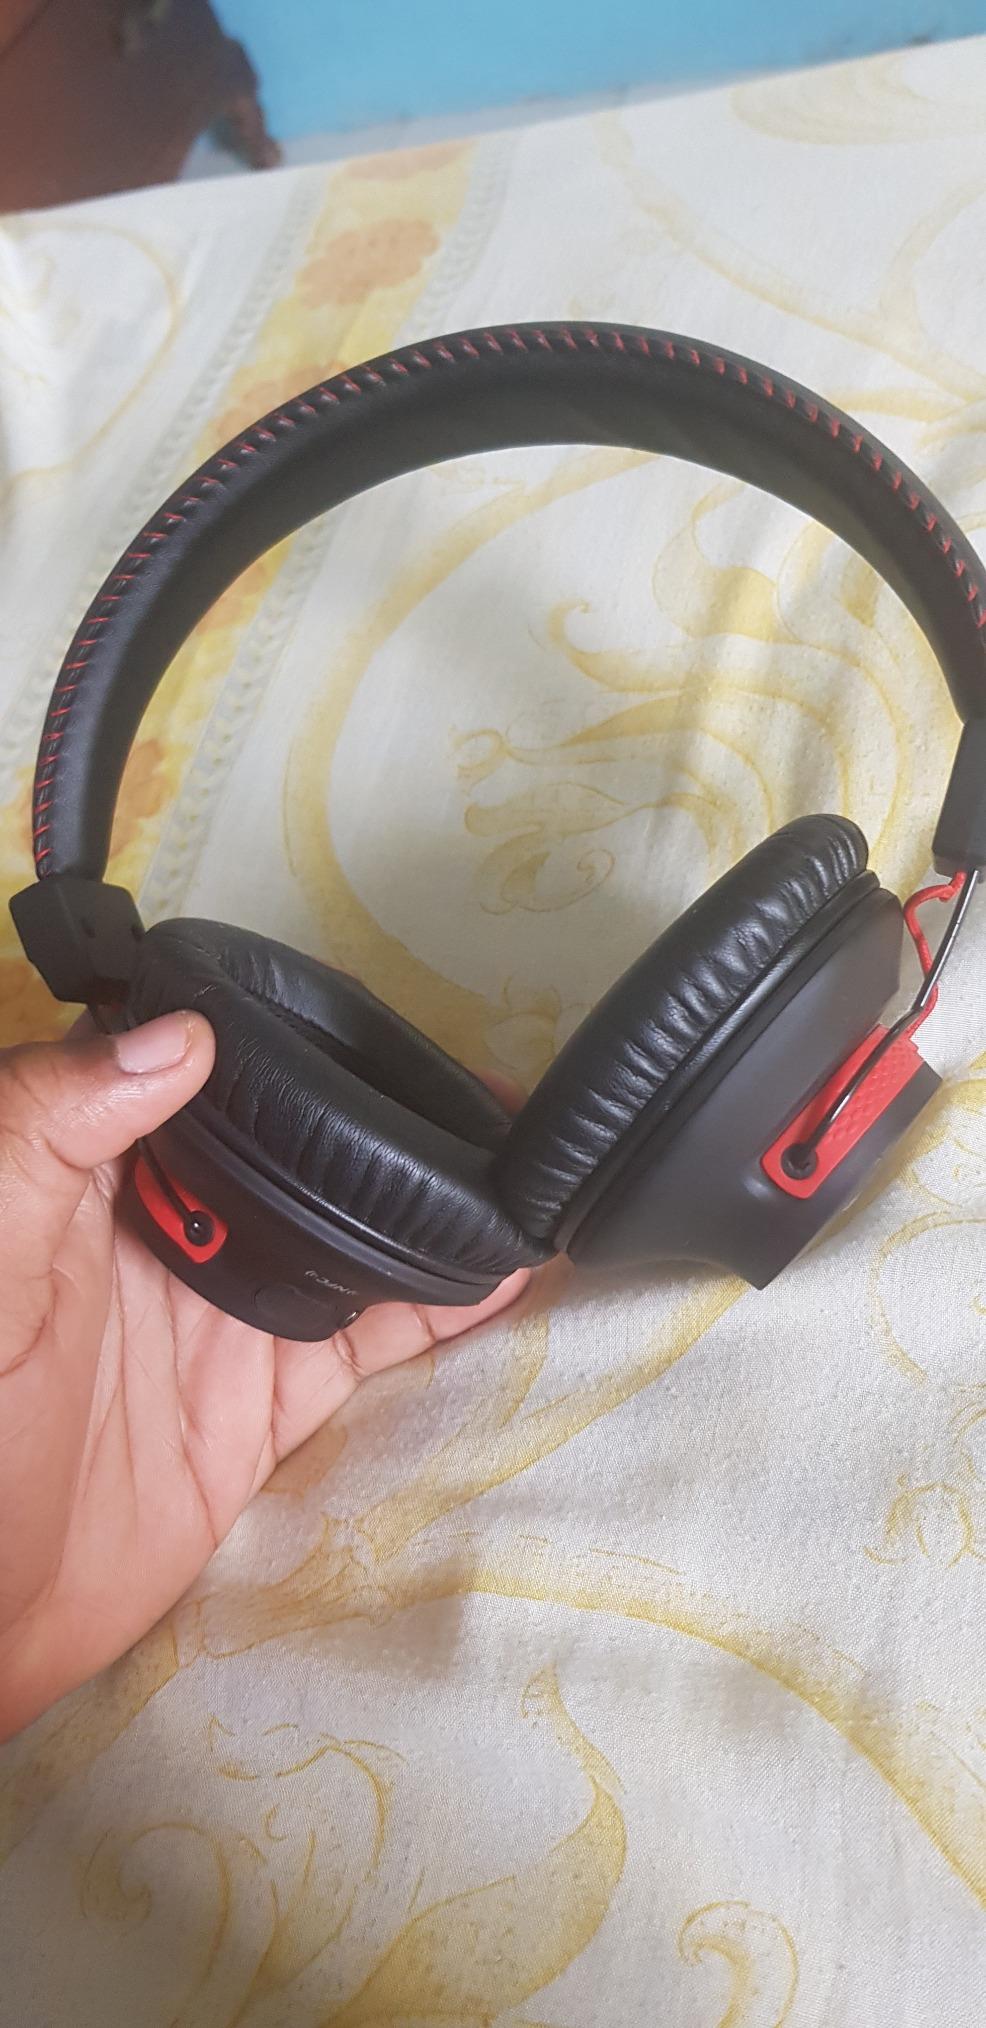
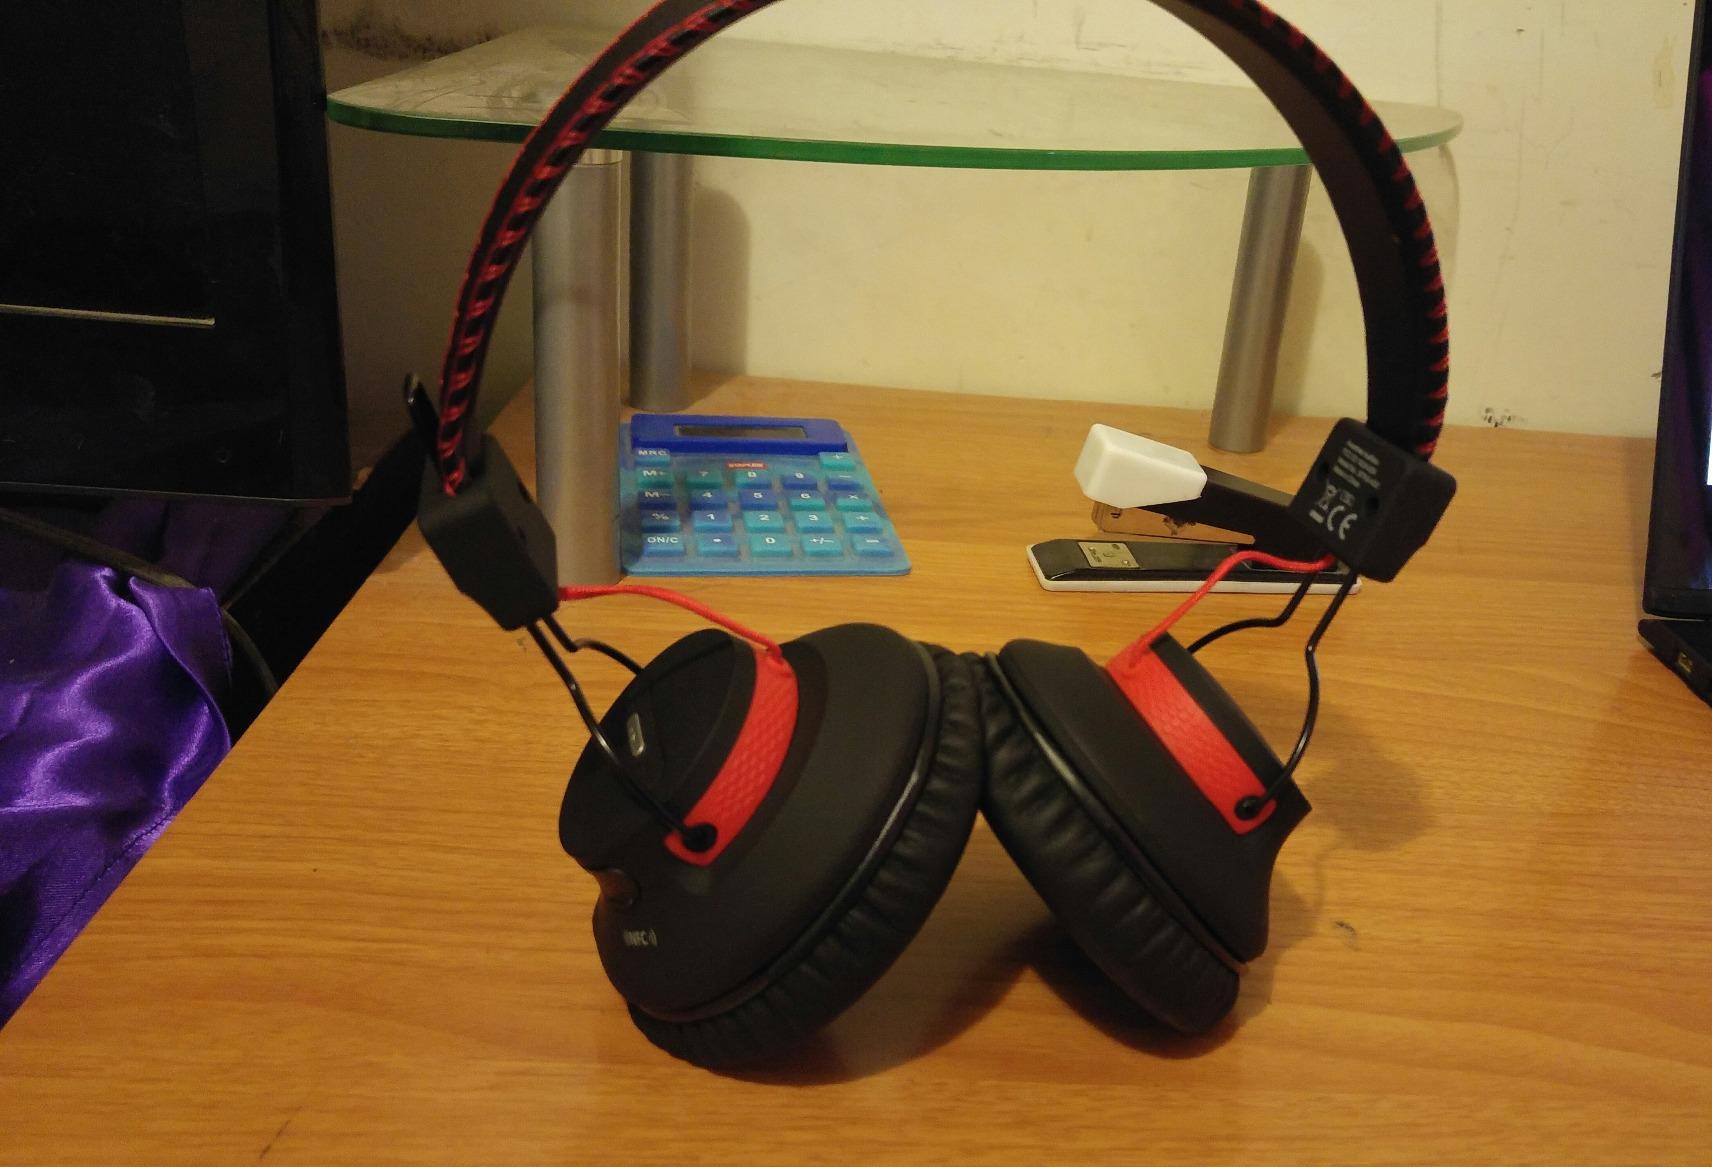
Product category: headphones
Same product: yes